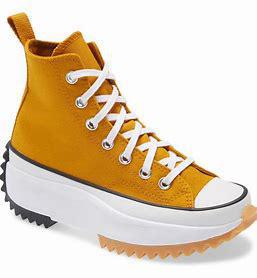
Brand: Converse
Model: Chuck Taylor All Star Hi